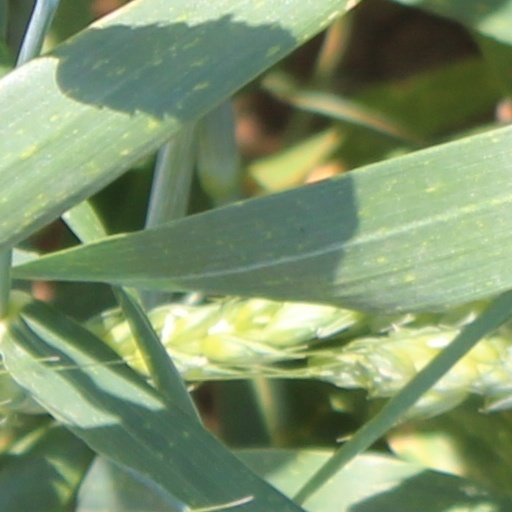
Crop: wheat